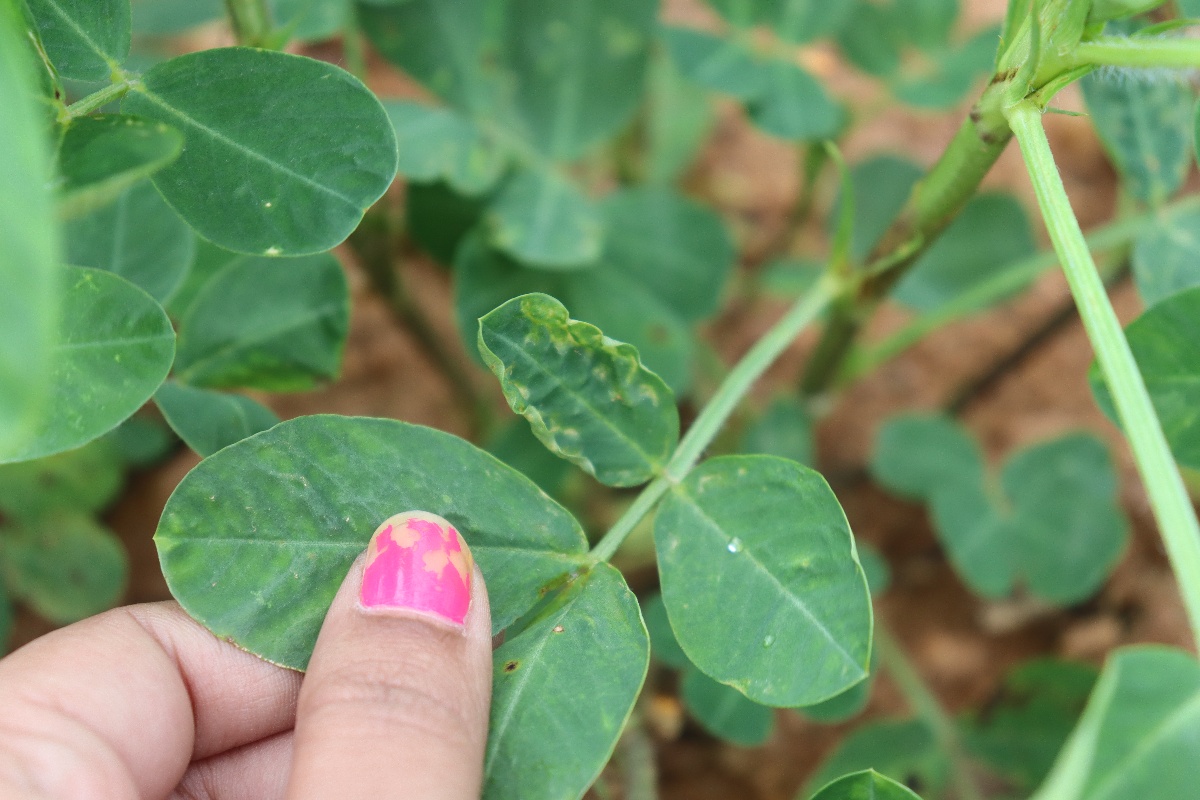
Label: healthy leaf